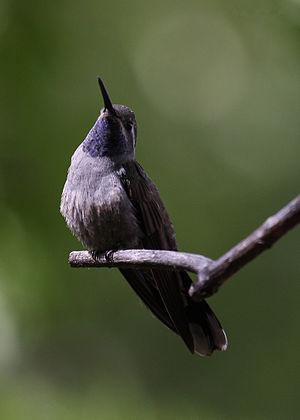
Le Colibri à gorge bleue est une espèce de grands oiseaux-mouches nord-américains.